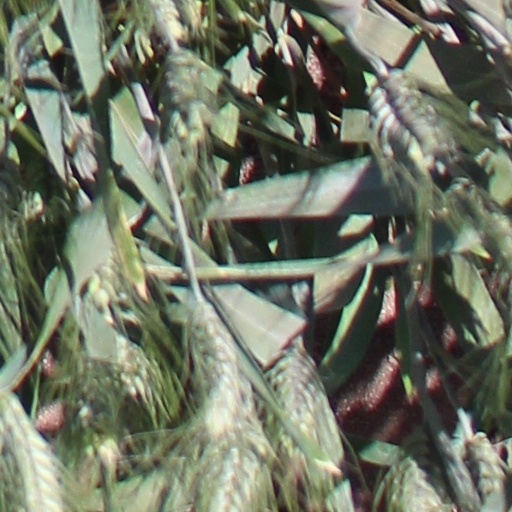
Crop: wheat